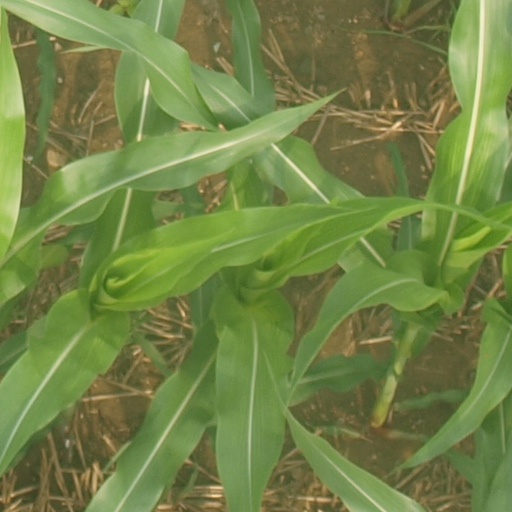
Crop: maize; corn